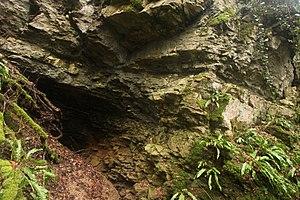
Le trou du Seris dans la RNR des grottes du cirque.
La réserve naturelle régionale des Grottes du Cirque est une réserve naturelle régionale située en Bourgogne-Franche-Comté. Initialement classée en 1988 en tant que Réserve naturelle volontaire, elle est intégrée depuis 2015 au réseau de réserves naturelles régionales "cavités à chiroptères", qui vise la protection des chauves-souris et de leur habitat.